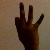
The image shows a hand gesture representing the number 9 in Indian Sign Language.